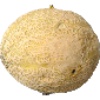
Label: Cantaloupe 2